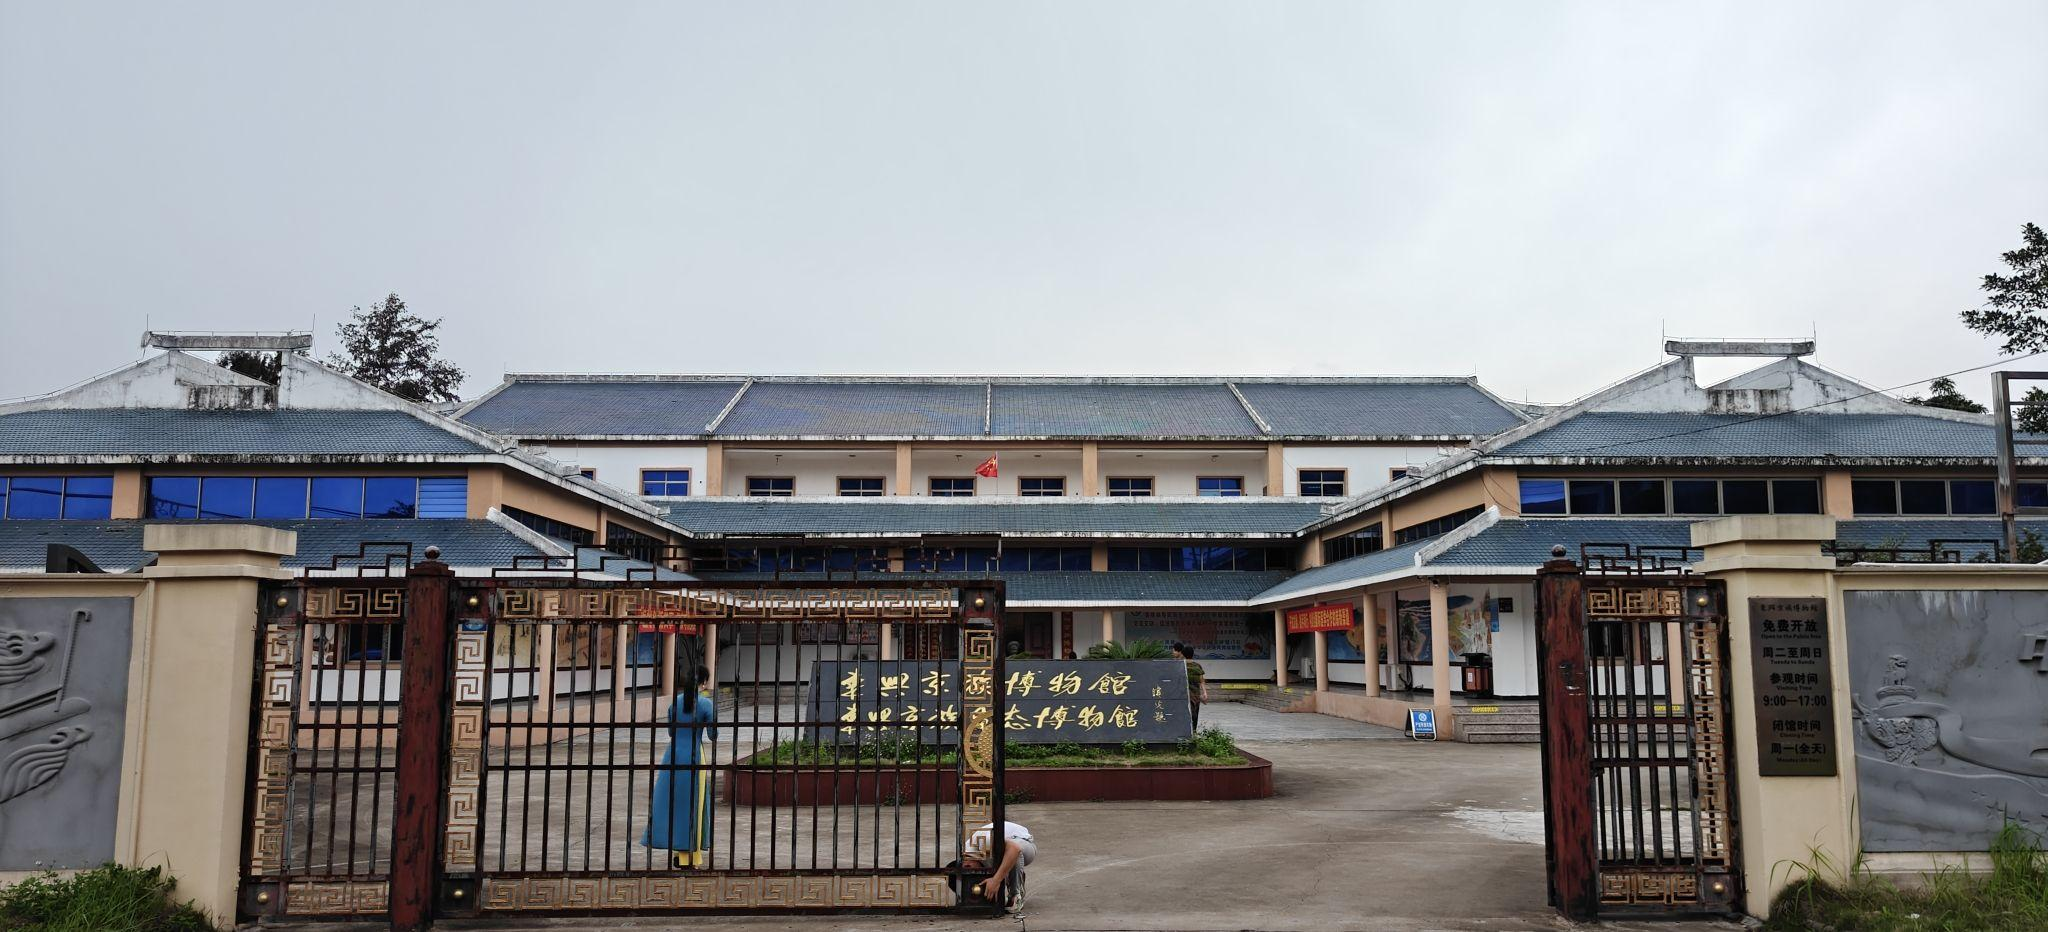
地标名称：东兴京族博物馆
所在城市：防城港市·东兴市